Francisco de Miranda station (Valencia)

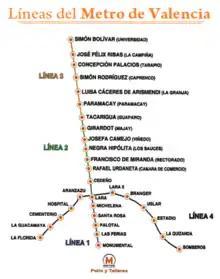

Francisco de Miranda station (Spanish: "Estación Francisco de Miranda"), also known as Rectorado station, is one of the stations of the Valencia Metro in Venezuela.